Tsagan Aman

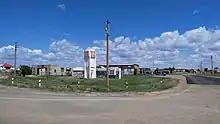
View of the village of Tsagan Aman from the side of the M-6 highway

Tsagan Aman ("Tsağan Aman") is a rural locality (a settlement) and the administrative center of Yustinsky District and of the Tsagan Aman Rural Settlement in the Republic of Kalmykia, Russia. It is the only settlement in the Republic of Kalmykia on the Volga River, and is located about northeast of Elista. Tsagan Aman was founded in 1798. Population: